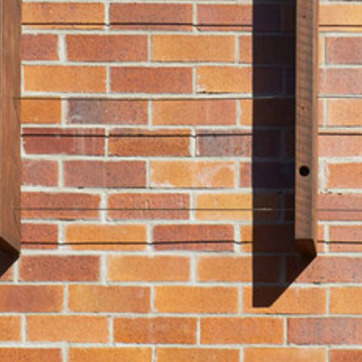
Material: brick